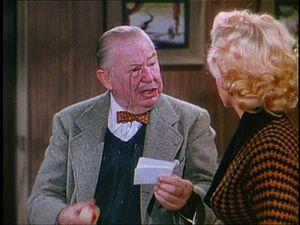
Charles Coburn est un acteur américain né le 19 juin 1877 à Savannah, Géorgie, mort le 30 août 1961 à New York.